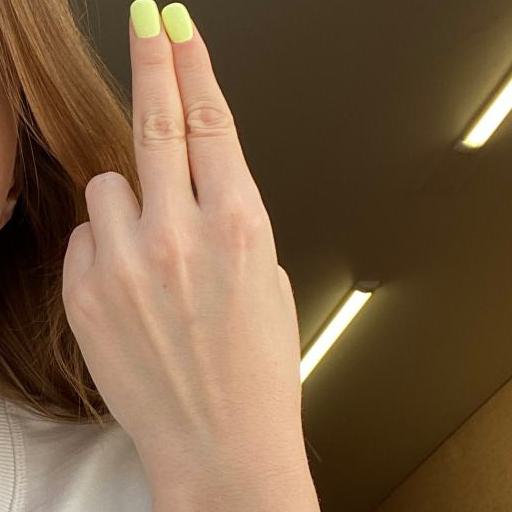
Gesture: two_up_inverted